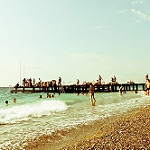
Label: sea